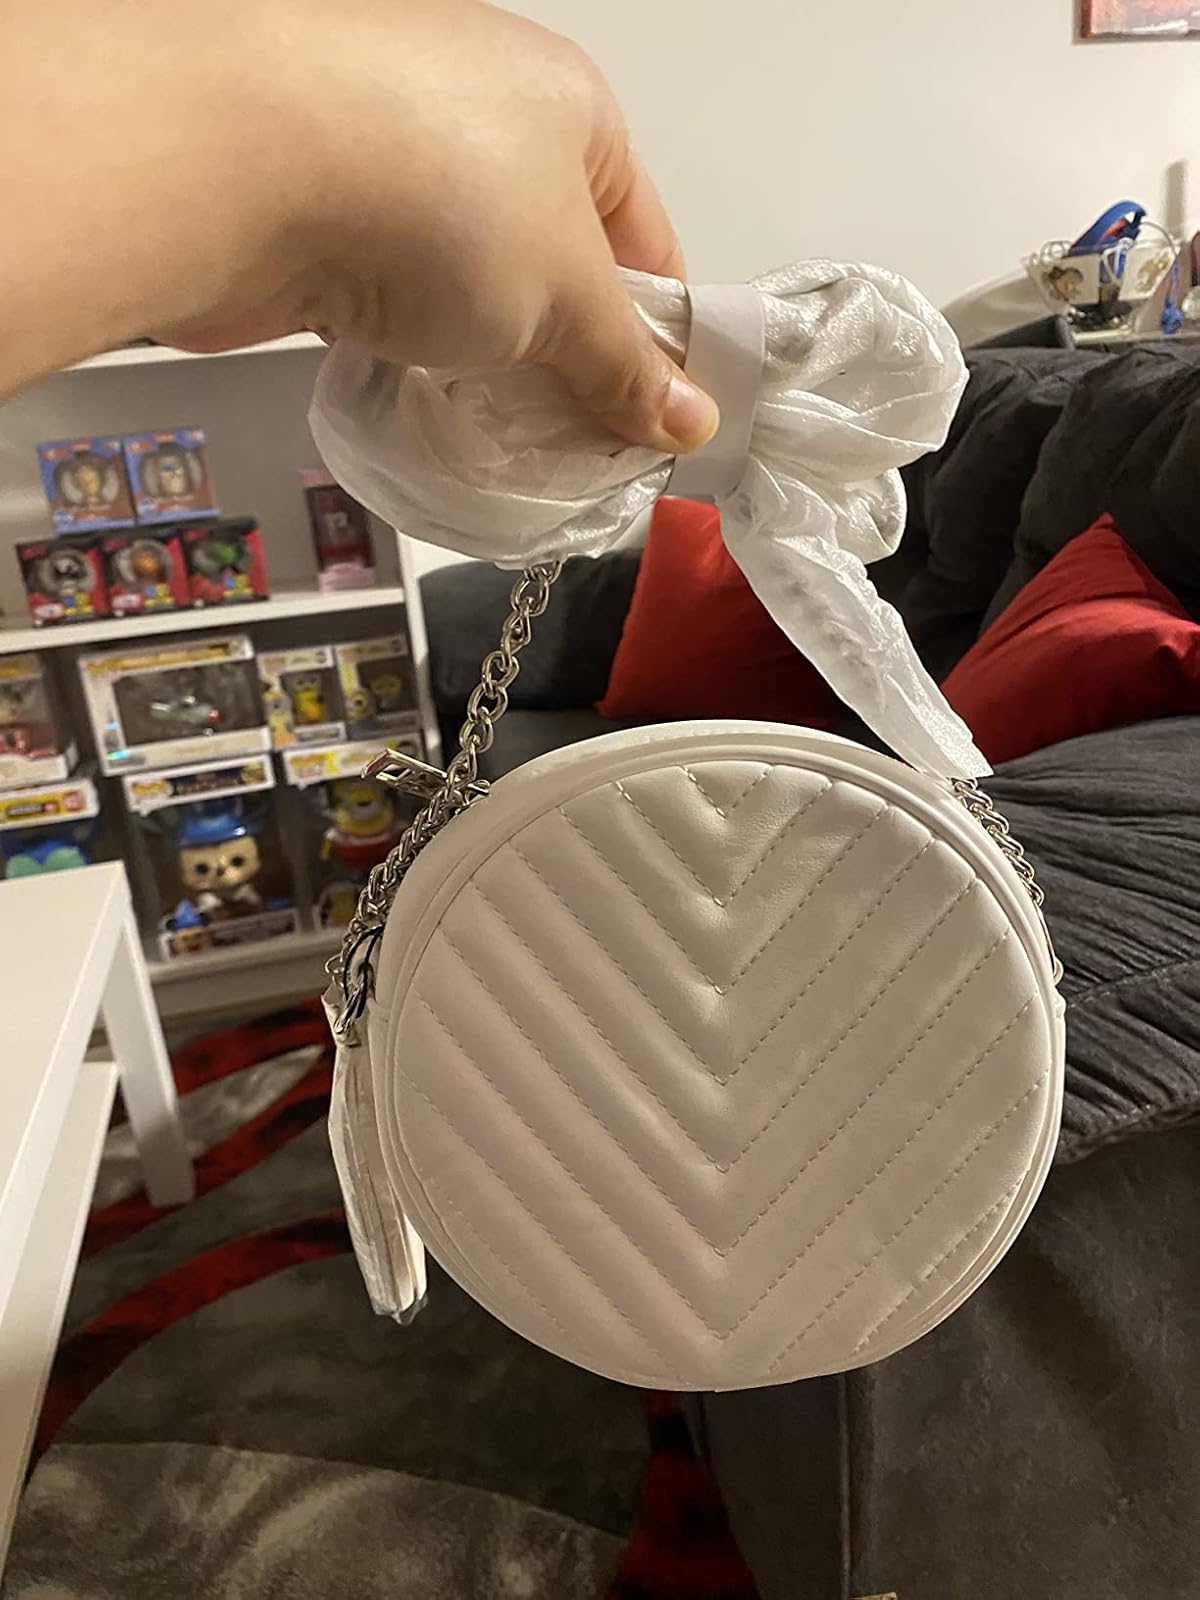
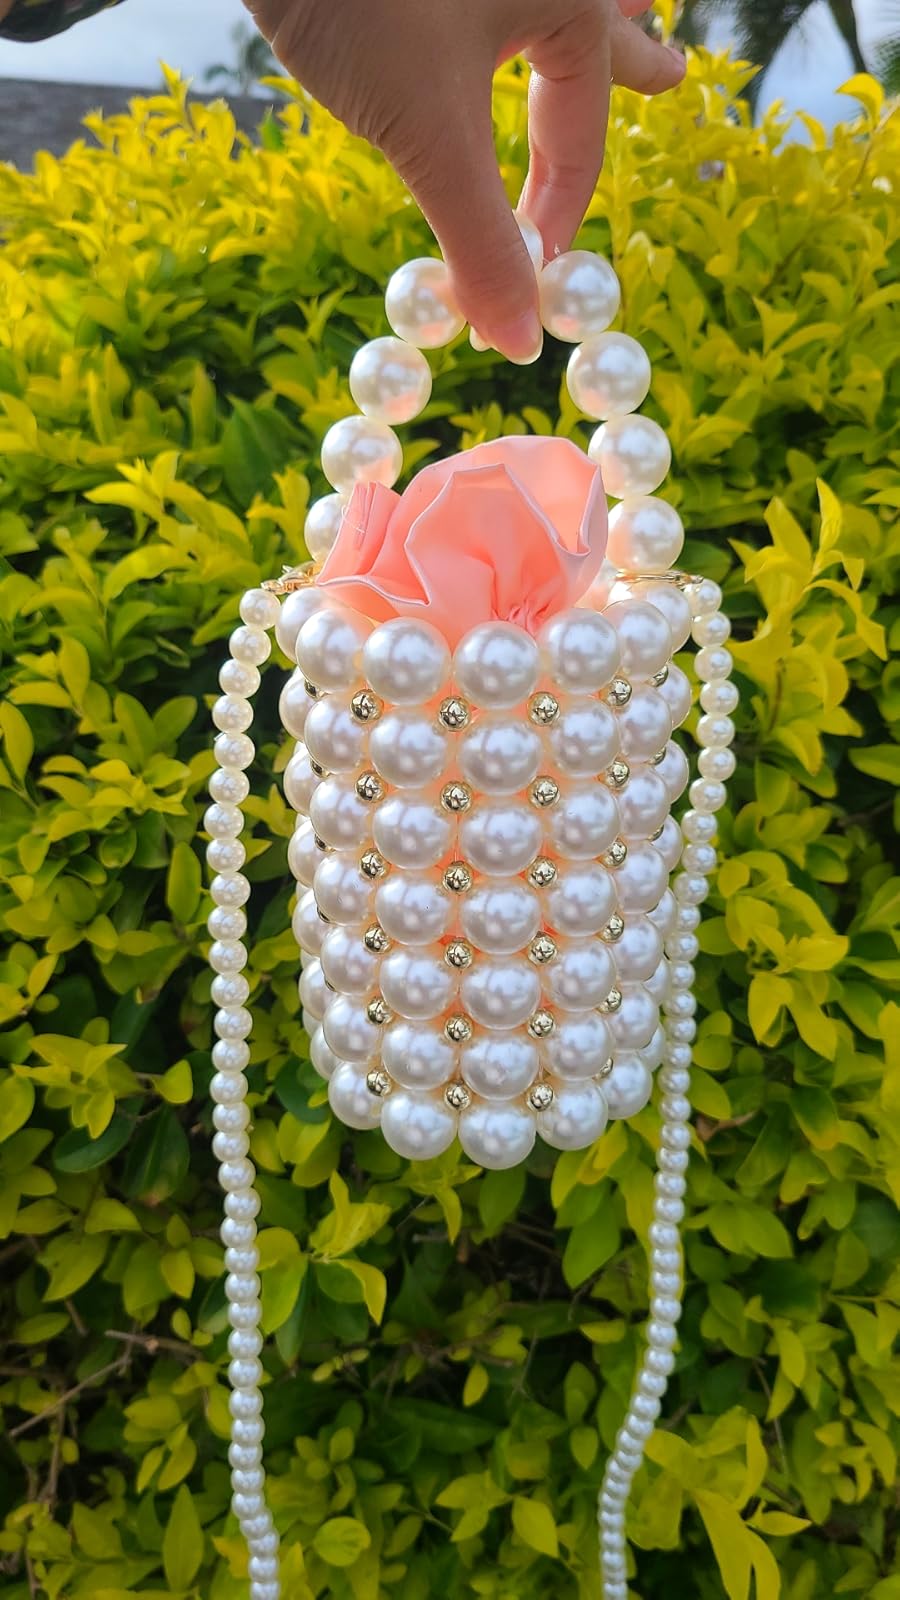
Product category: accessories_handbag
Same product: no